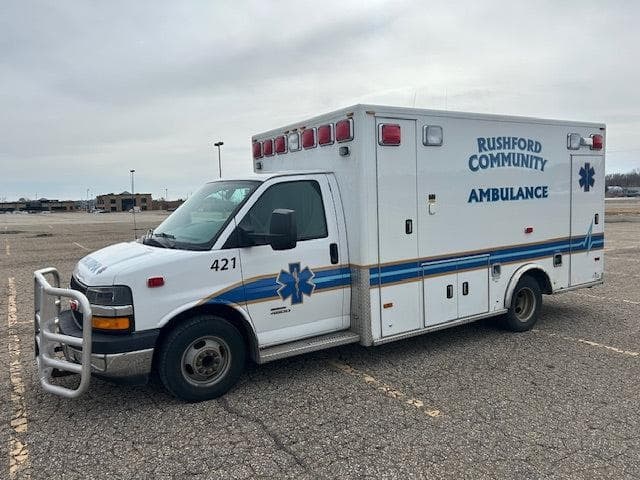
Used Rushford Ambulance
Used Rushford Ambulance Email or Call for details!
Brand: Fire Safety USA
Category: Vehicles & Parts > Vehicles > Motor Vehicles > Service & Utility Vehicles > Emergency Vehicles > Ambulances